Arsène Wenger

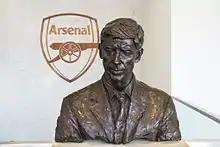
Bust of Wenger at the Emirates Stadium

Wenger led training sessions, but delegated responsibility to his coaching staff, who predominantly work with the players. He split the squad into groups, observing and supervising the drills. A typical training session under Wenger lasted 90 minutes, which was timed and staged precisely, and included co-ordination techniques, positional play and small-sided games. Wenger spent the day before a match focusing on the mental and tactical approach of his squad and varied his training style.